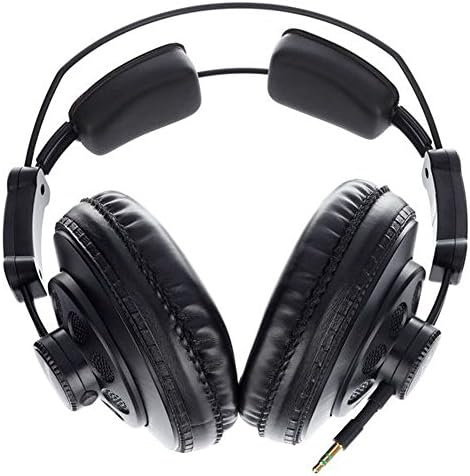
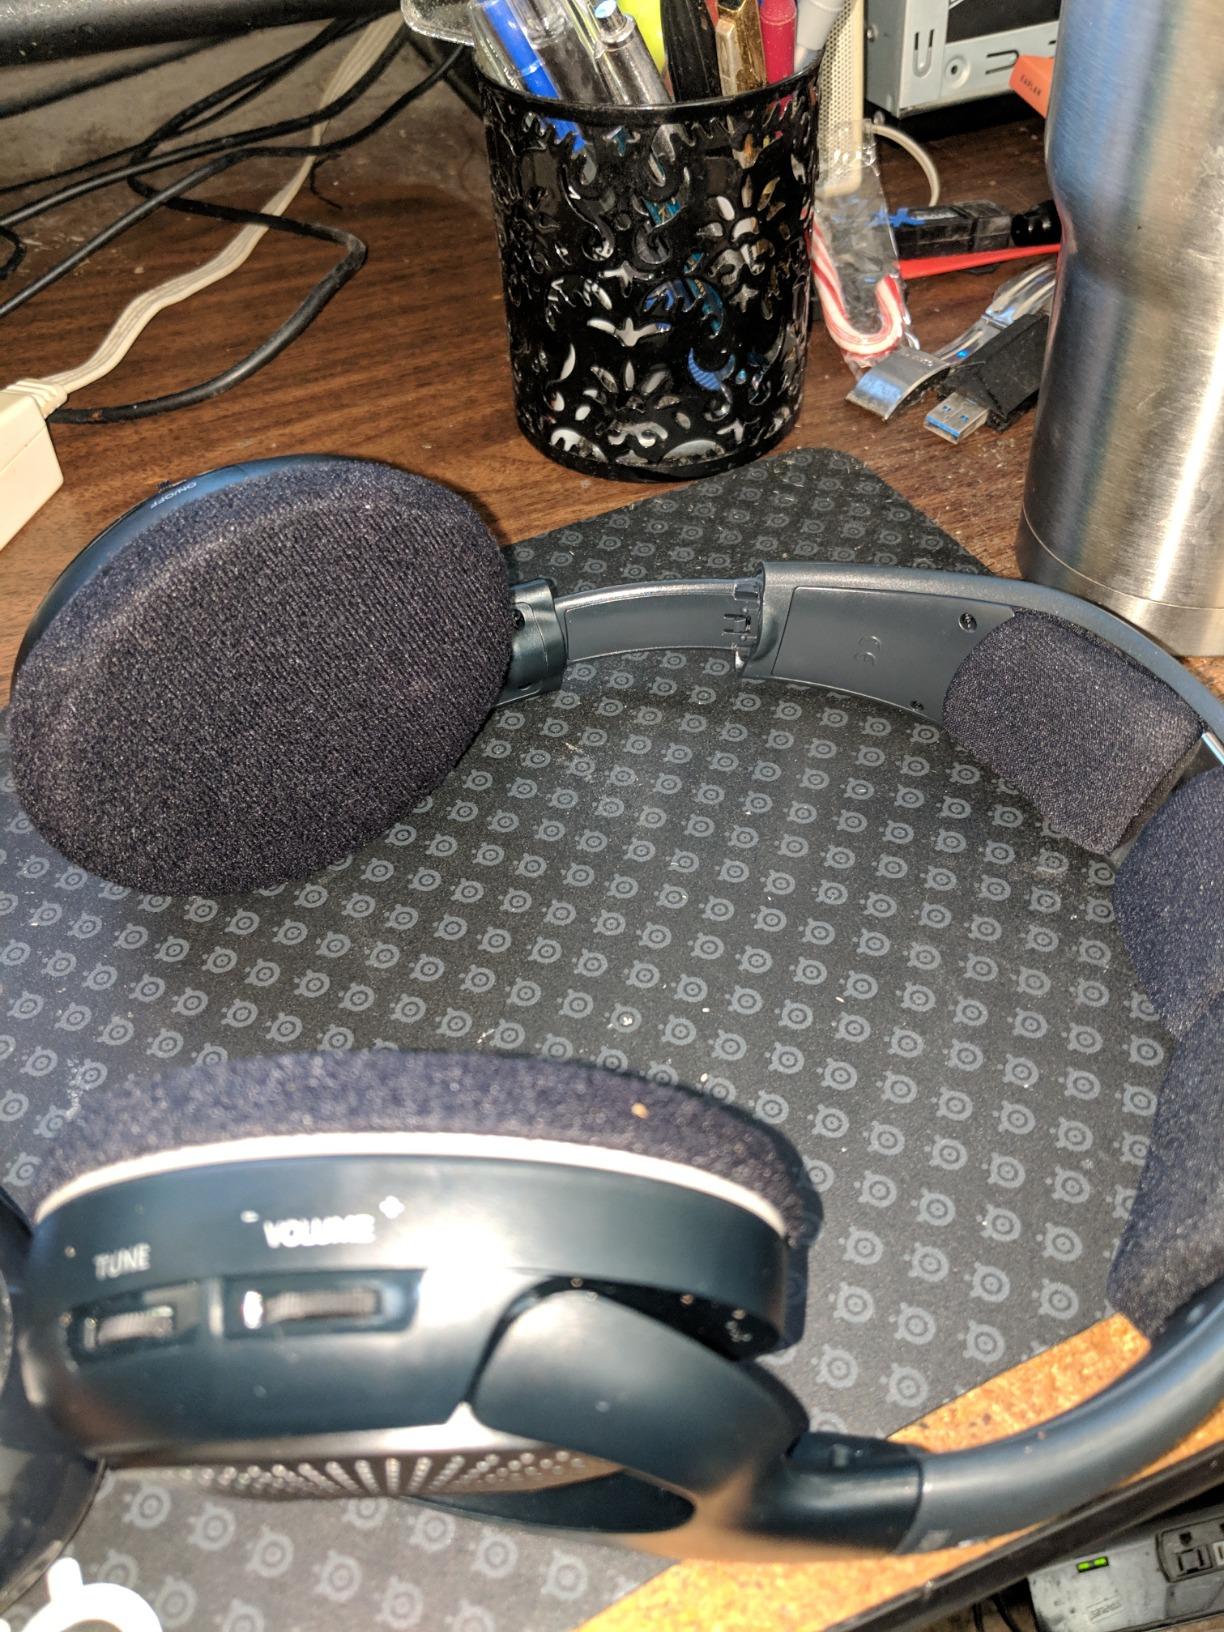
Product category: headphones
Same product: no